Mundo Obrero

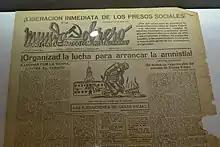
40 años de Comisiones Obreras. Exposición conmemorativa.

"Mundo Obrero" was first published on 14 November 1931. During its initial phase the paper was edited by the Peruvian journalist César Falcón and was financed by the Soviet Union. Its headquarters is in Madrid. One of its notable contributors was Dolores Ibárruri. Its editor-in-chief was Jesus Hernández at the outbreak of the Spanish Civil War. The paper was illegally published during the rule of Franco and adopted a strict Bolshevist stance arguing that capitalism, social democracy and Trotskyism were all threatening views.